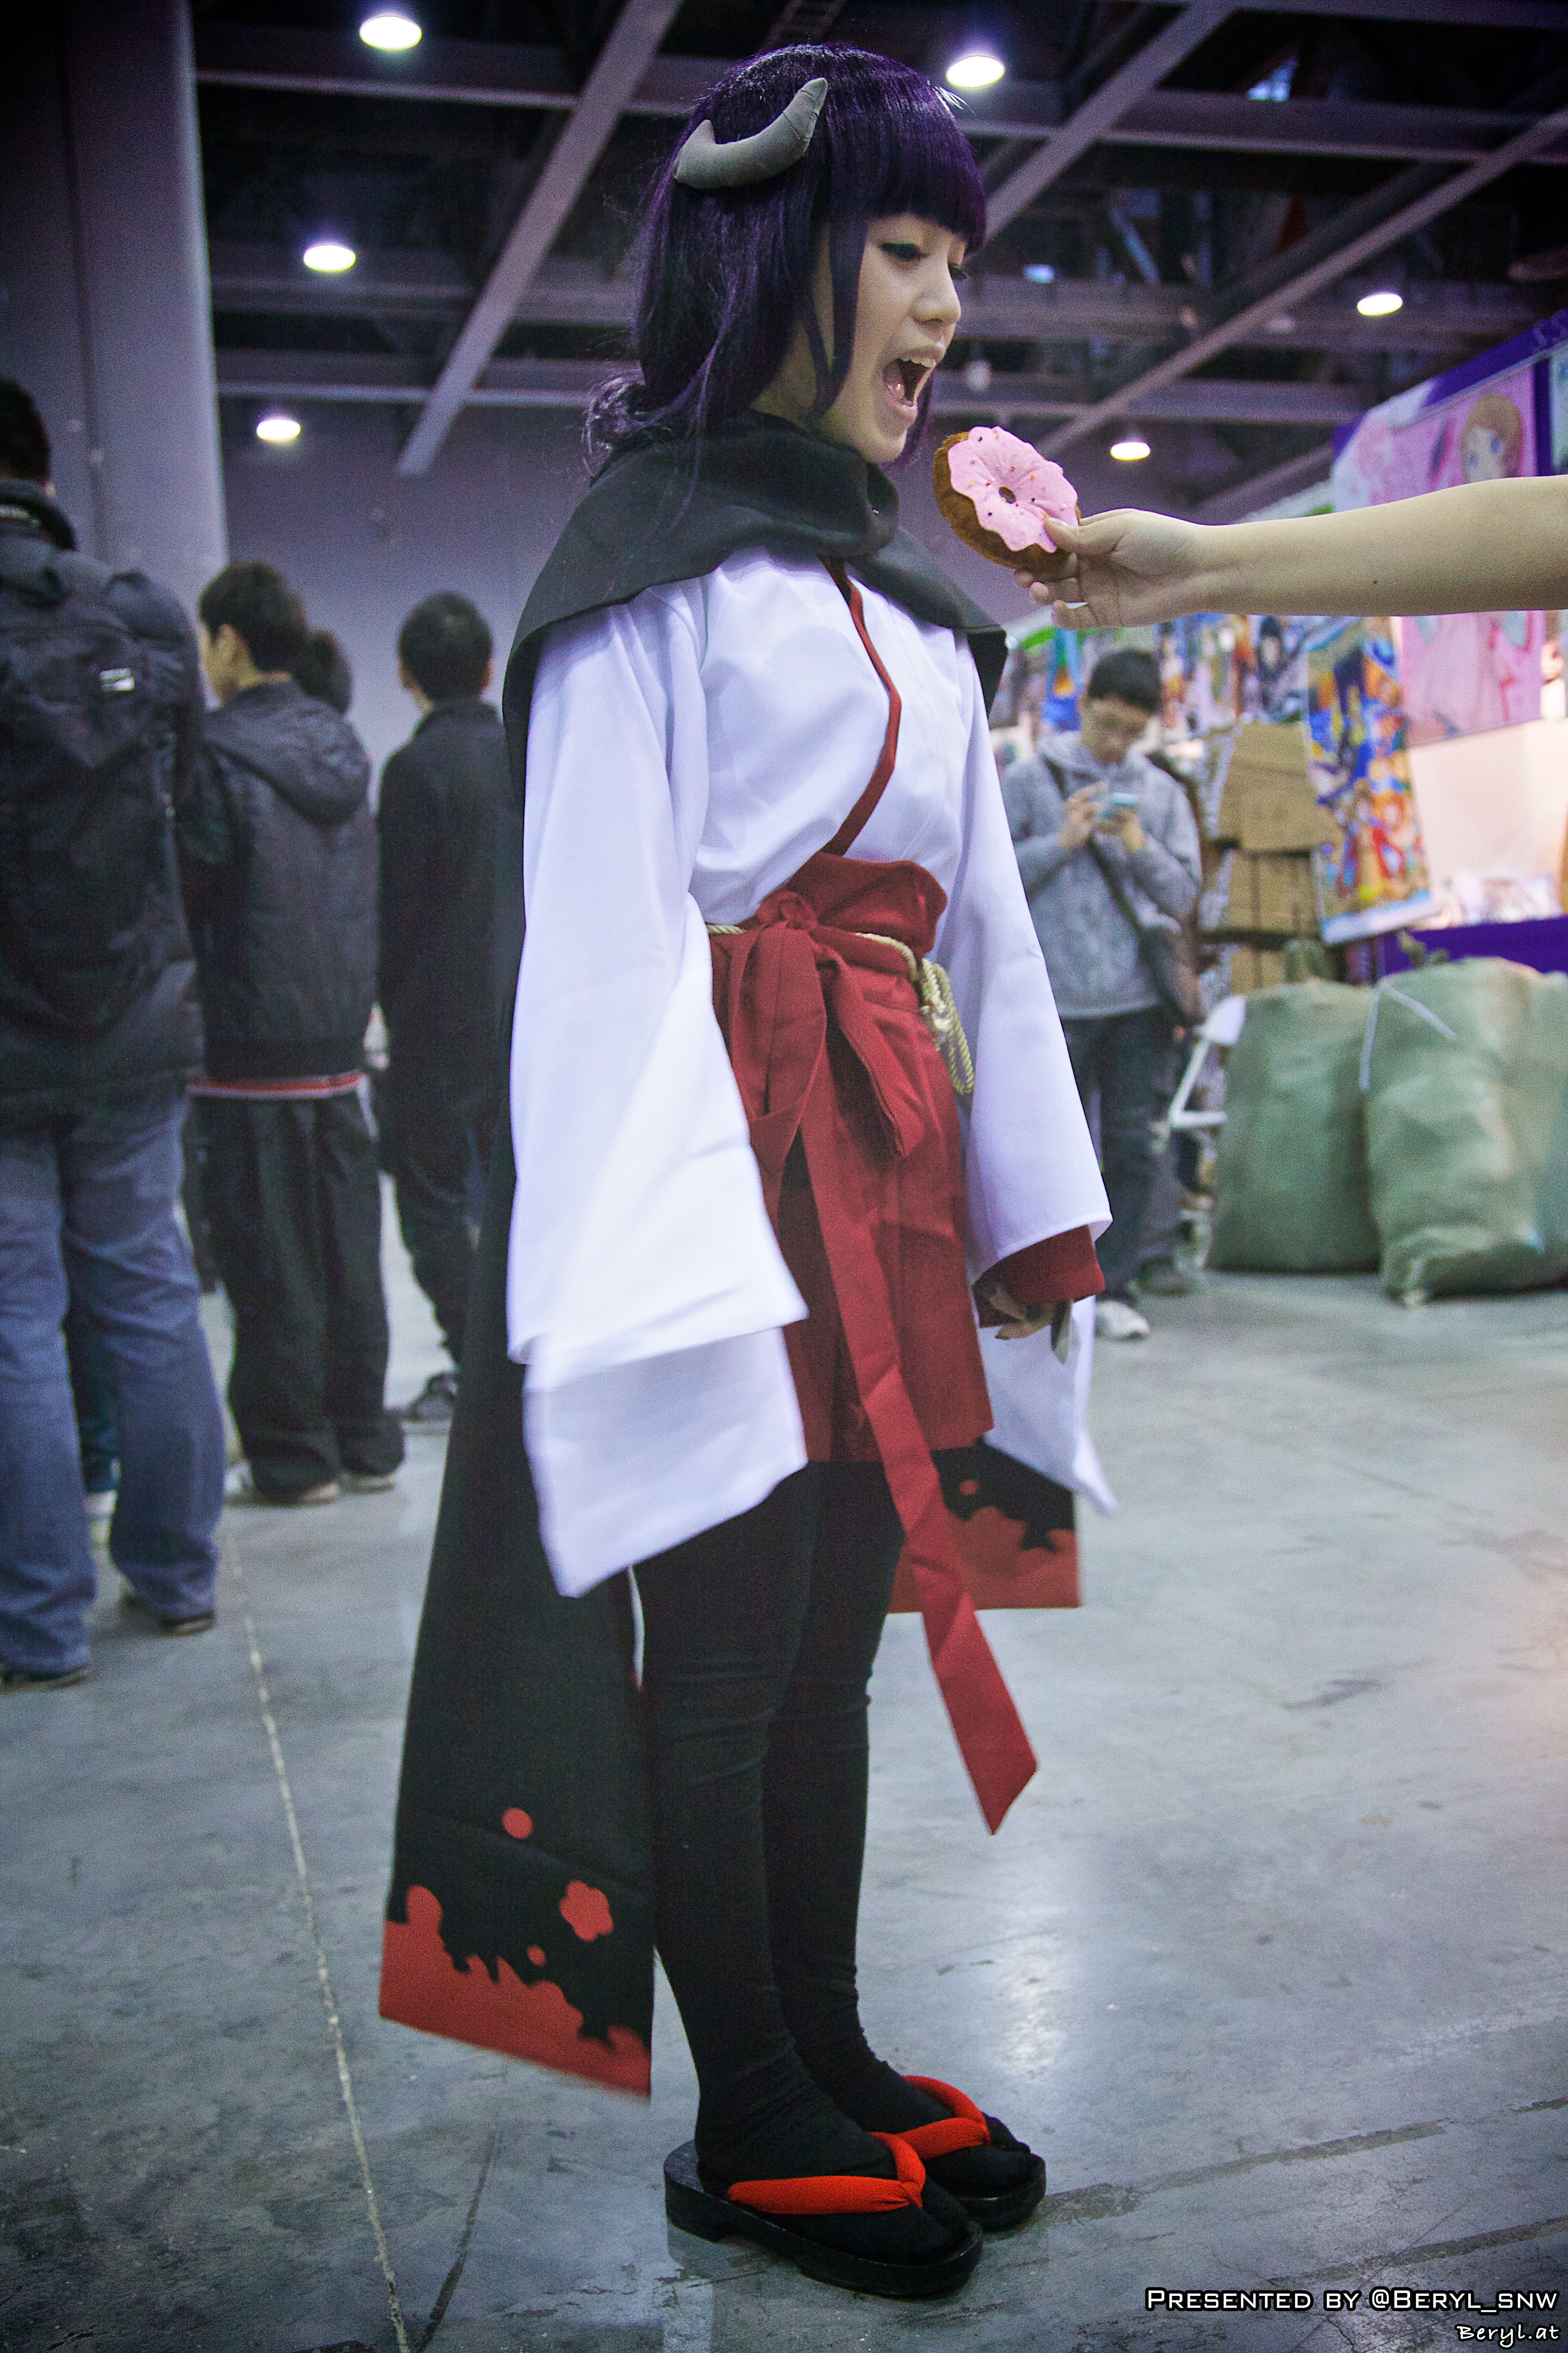
girl, game, play, boy, clothing, cosplay, girls, performance, boys, gun, canton, maid, costume, anime, acg, cos, coser, costumeplay, fair